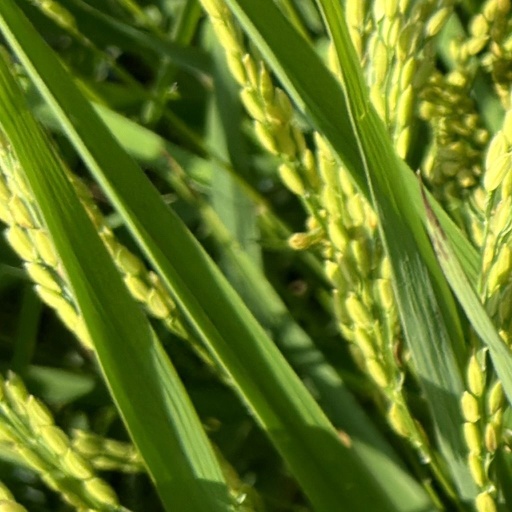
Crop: rice